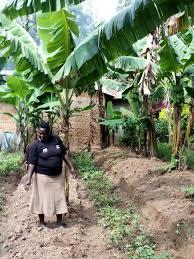
Hapa ni kwa shamba ya mtu kuna mama amesimama amevaa [cs]skirt[cs] ya [cs]white[cs] na [cs]t shirt[cs] ya [cs]black[cs]  kuna ndizi zinamea mimea tofauti kuna nyasi hapo karibu yake kuna nyumba.